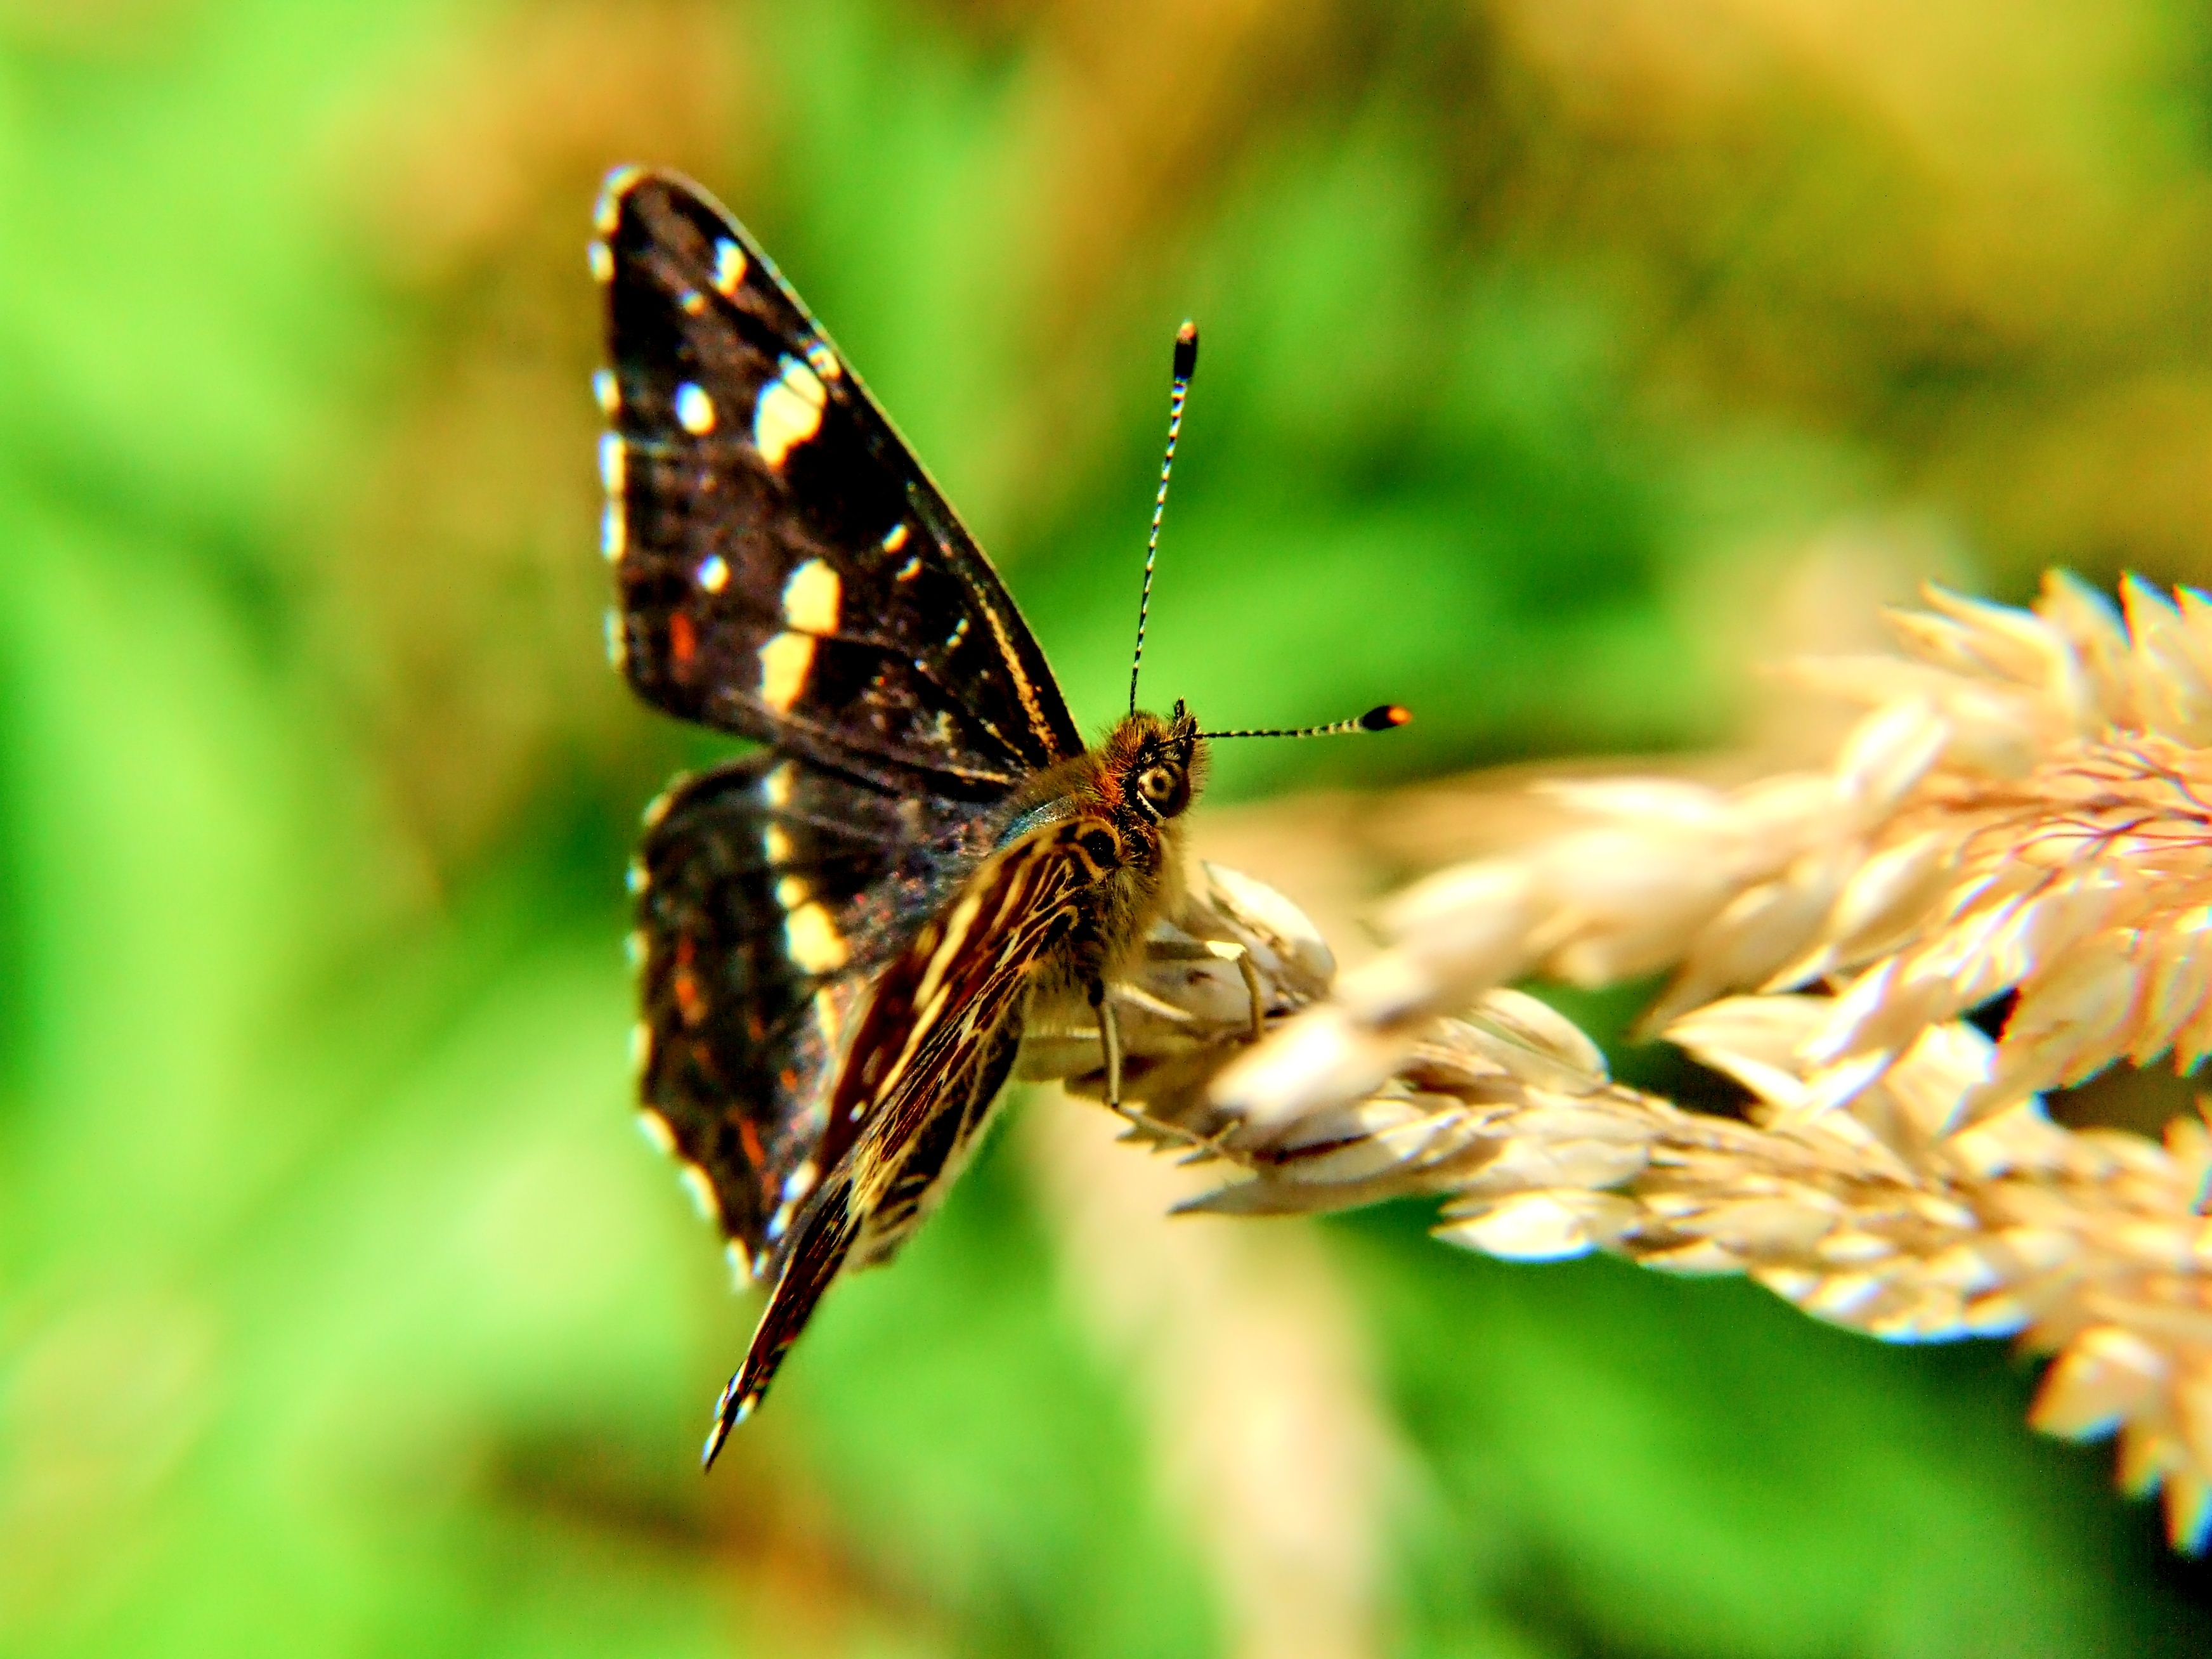
nature, grass, wing, photography, meadow, flower, summer, wildlife, green, insect, macro, butterfly, freedom, flora, fauna, invertebrate, close up, insects, beauty, nectar, macro photography, arthropod, moths and butterflies, lycaenid